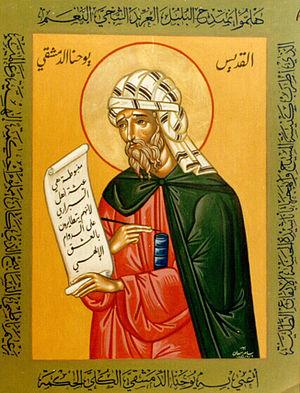
Jean Damascène ou Jean de Damas ou Jean Mansour, de son nom en arabe Mansour ibn Sarjoun, né vers 676 et mort le 4 décembre 749, est un théologien chrétien d'origine syriaque mais de langue grecque. Il est Père et Docteur de l'Église et considéré comme saint par l'Église orthodoxe et catholique.